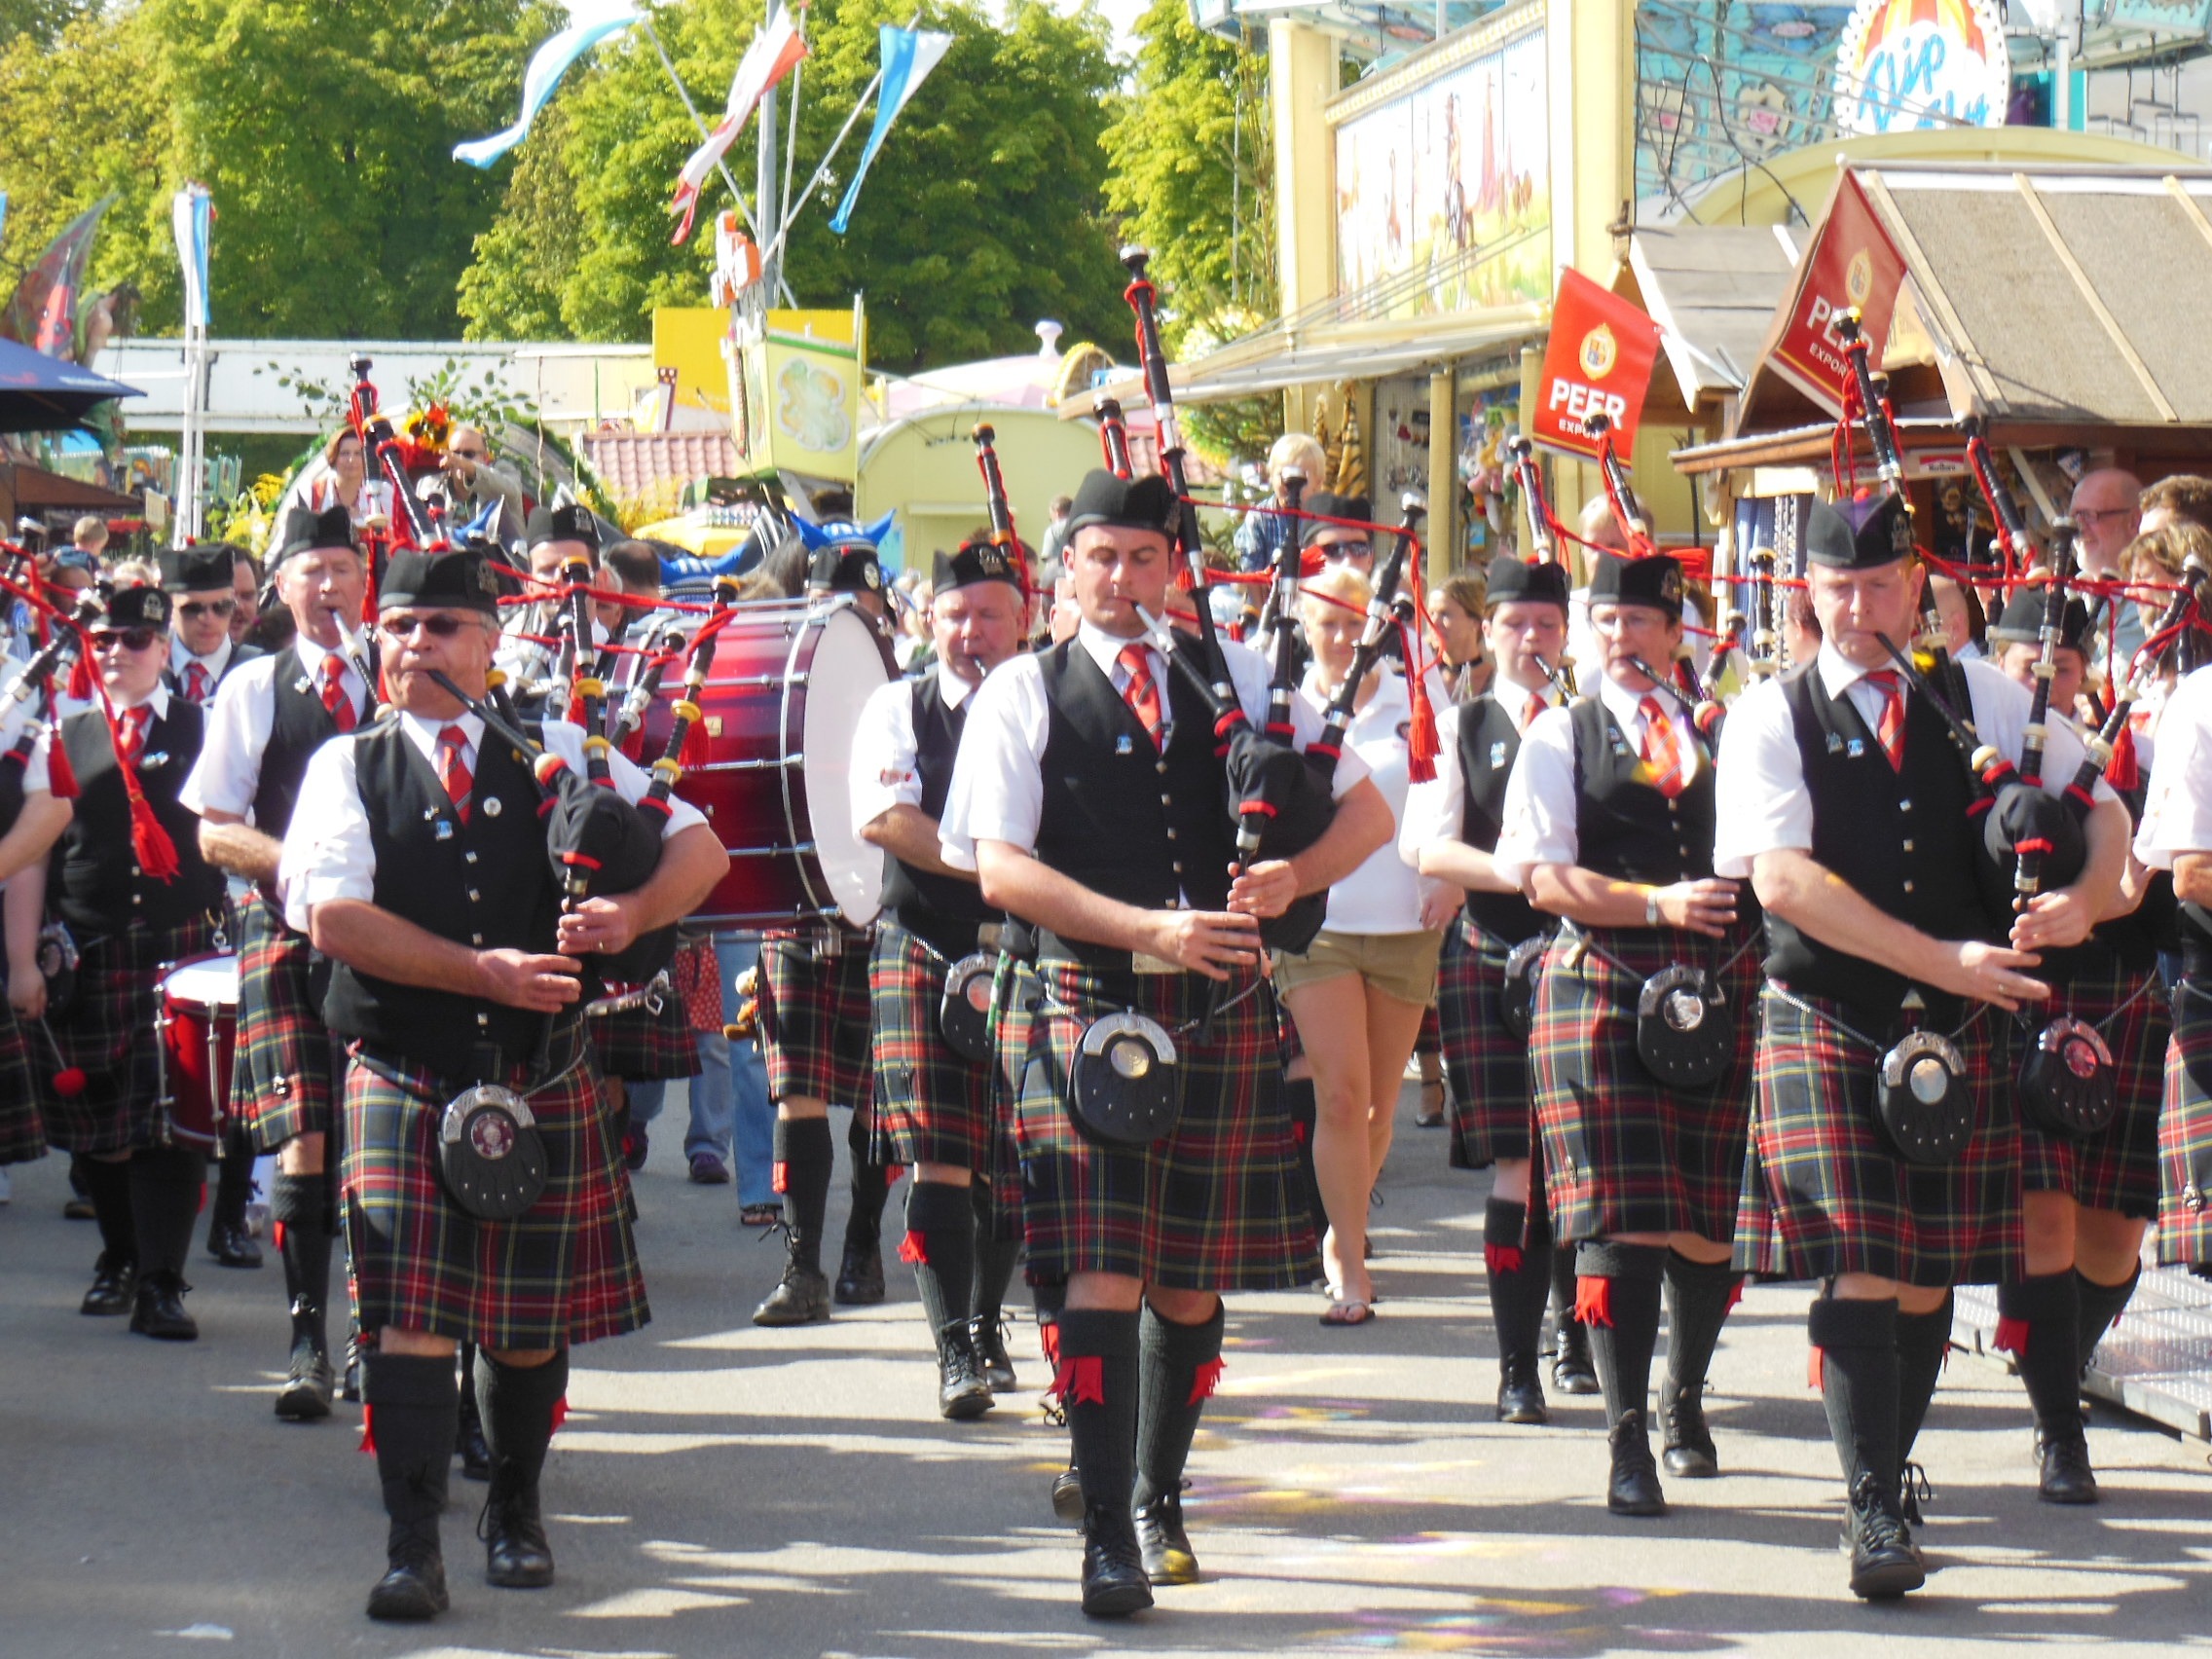
musician, musical instrument, parade, festival, move, bavaria, scots, marching, bagpipes, upper bavaria, pageant, musical ensemble, m hldorf am inn